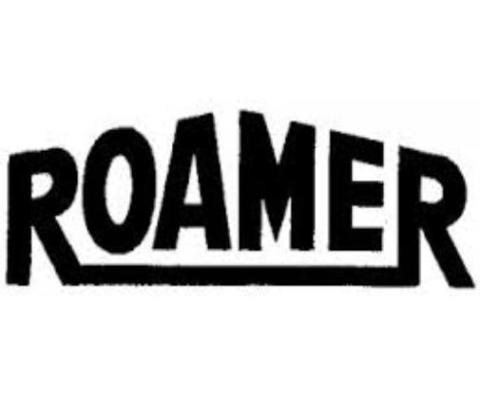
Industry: Clothes